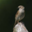
Label: bird